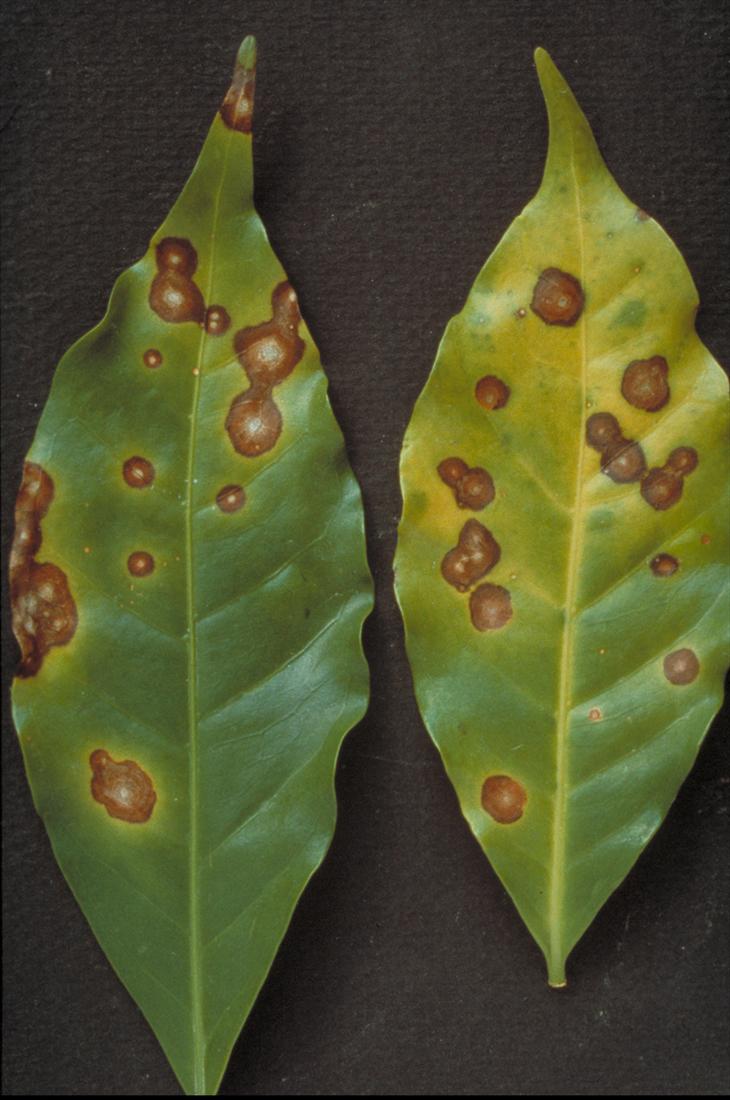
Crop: unknown
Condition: coffee_coffee_berry_blotch